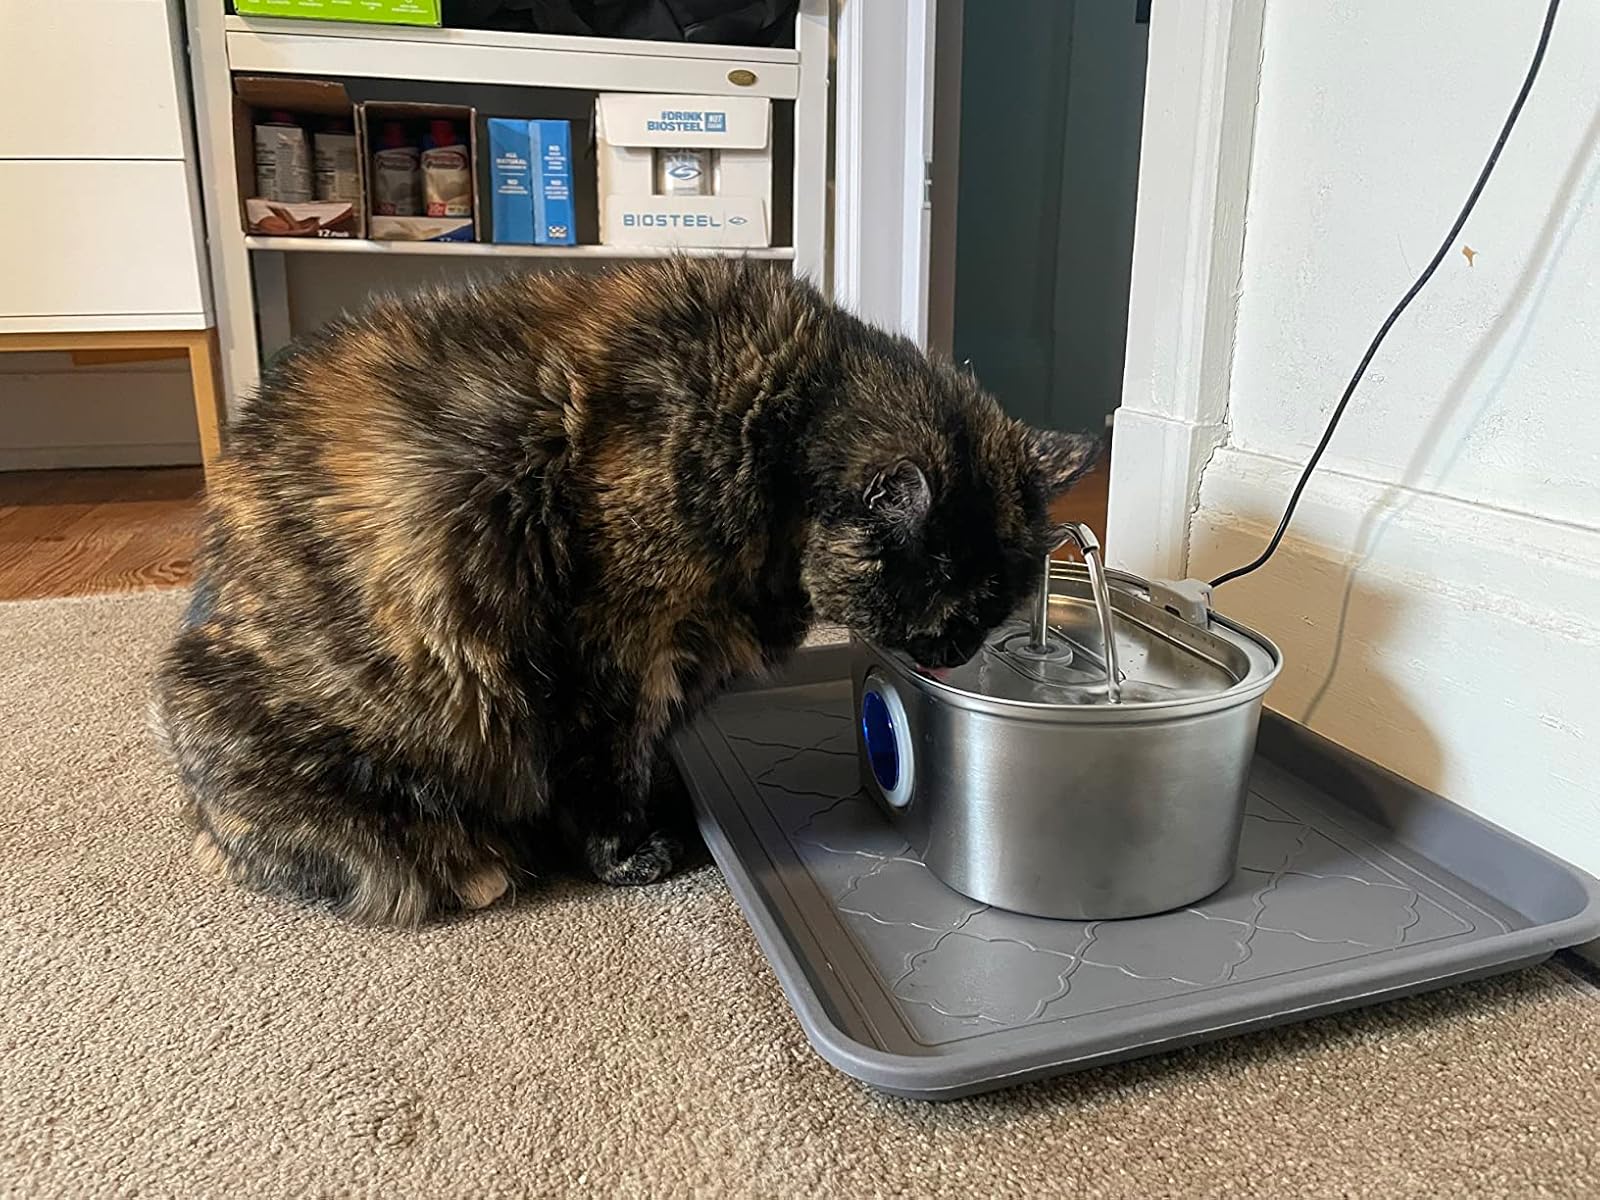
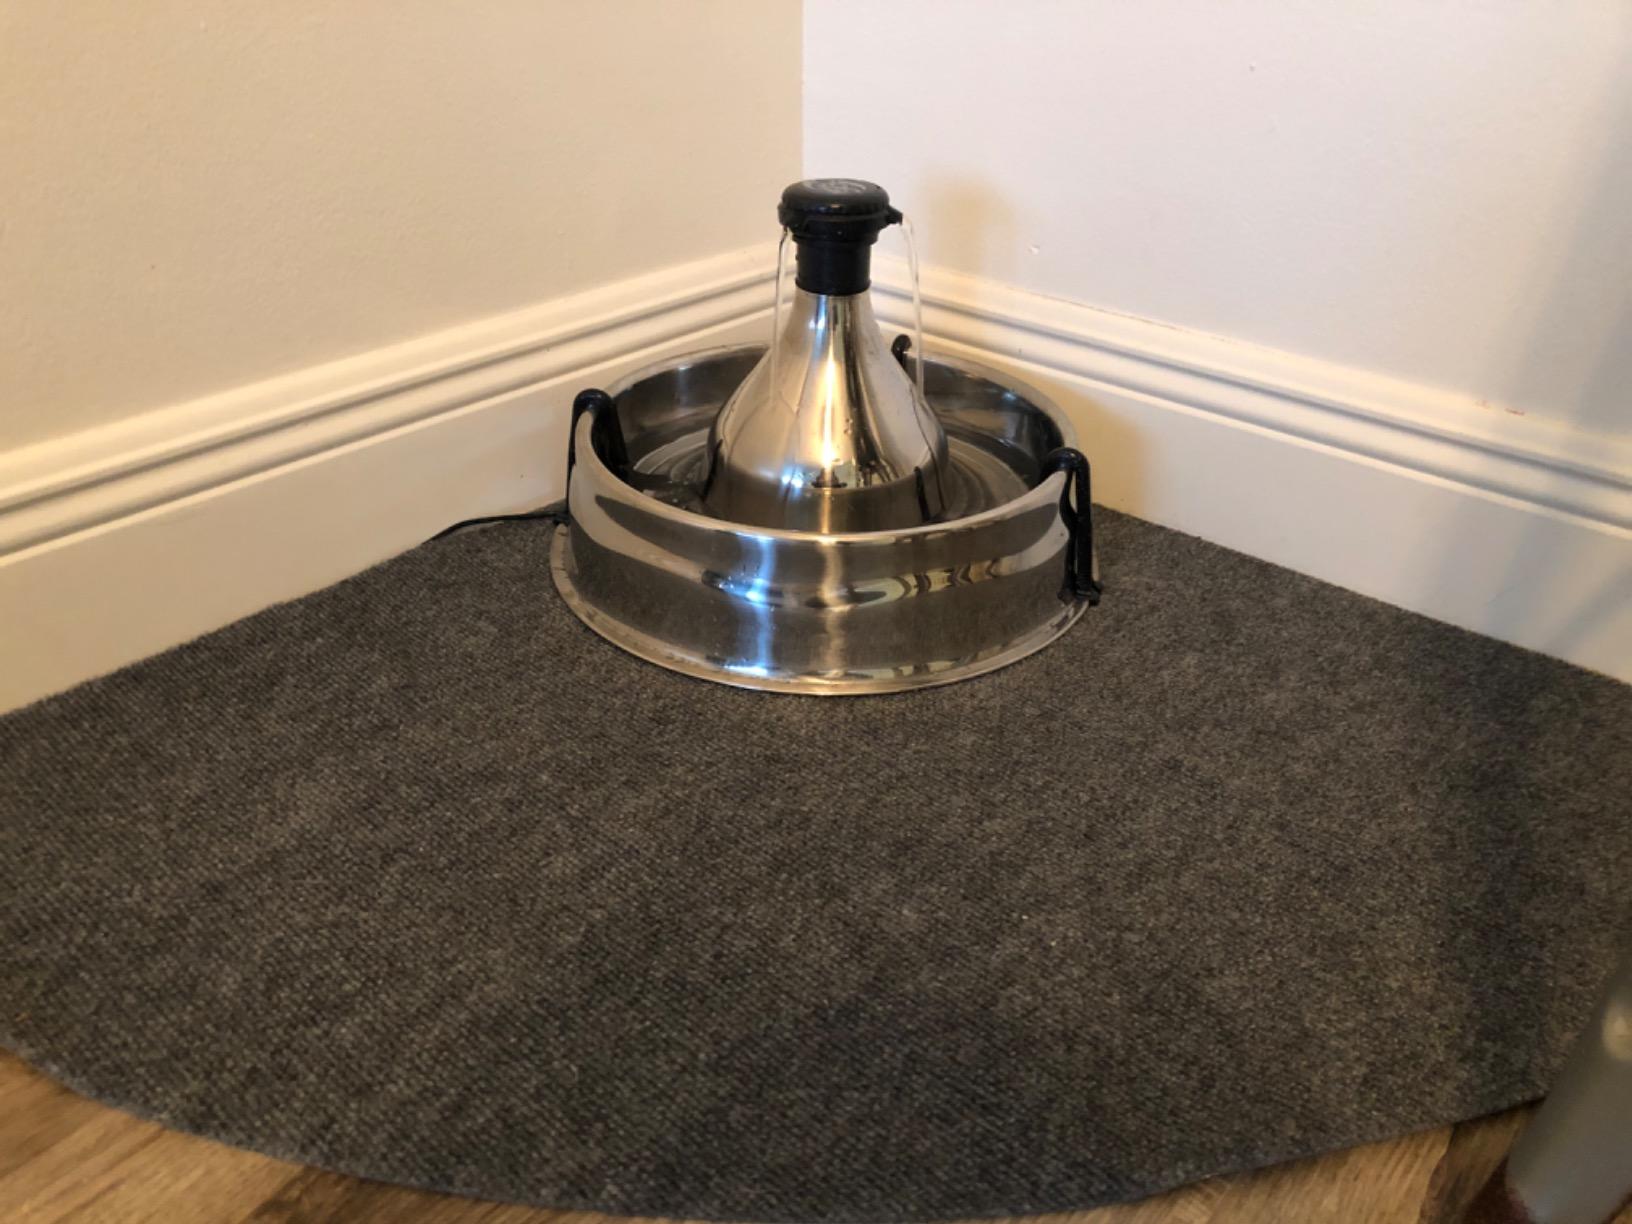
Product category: items_bowl
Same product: no